Armes Prydein

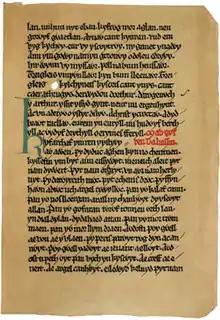
Facsimile from Book of Taliesin

Armes Prydein ("The Prophecy of Britain") is an early 10th-century Welsh prophetic poem from the "Book of Taliesin".